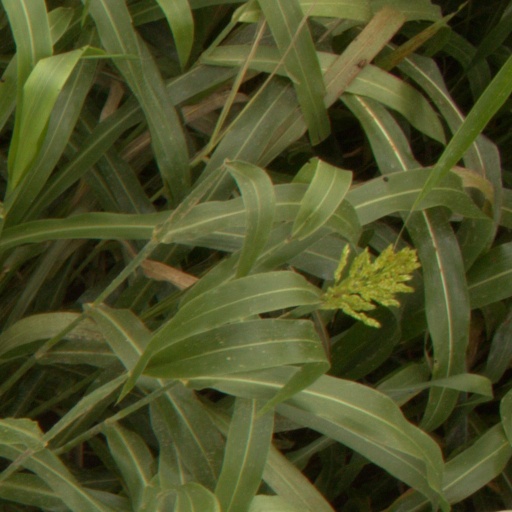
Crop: sorghum